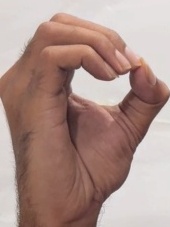
ASL sign: O